William Hamilton Shortt

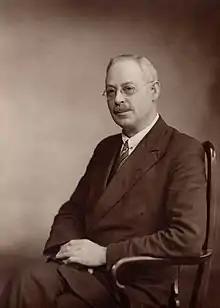
Portrait of William Hamilton Shortt

William Hamilton Shortt (1881–1971) was a railway engineer and noted horologist, responsible for the design of the Shortt-Synchronome free pendulum clock, a widely used time standard, employed internationally in observatories in the period between the two World Wars. His deep involvement in precision timekeeping, as a colleague of Frank Hope-Jones and director of the Synchronome Company, derived from work on the safety of train travel and the accurate measurement of train speeds, following investigations into a serious train derailment of a LSWR train at Salisbury Station in 1906, when twenty-eight people died.